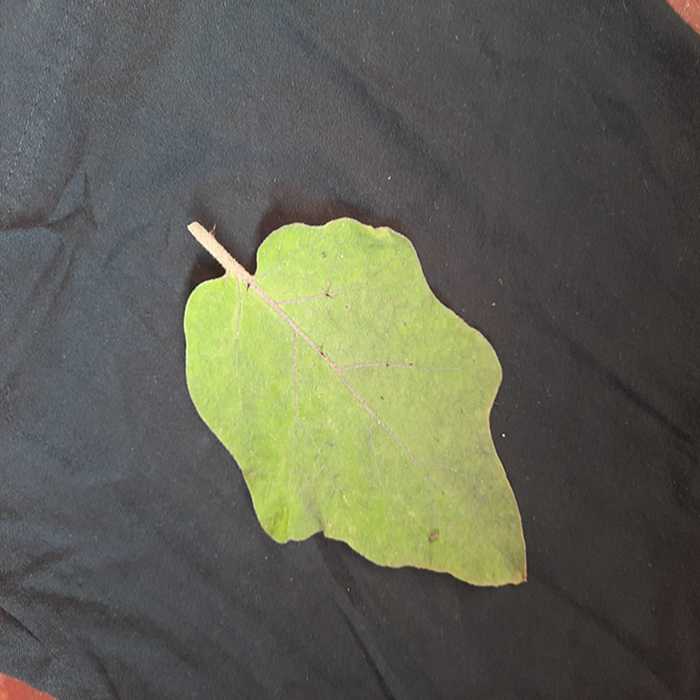
Plant: Eggplant
Label: Eggplant fresh leaf